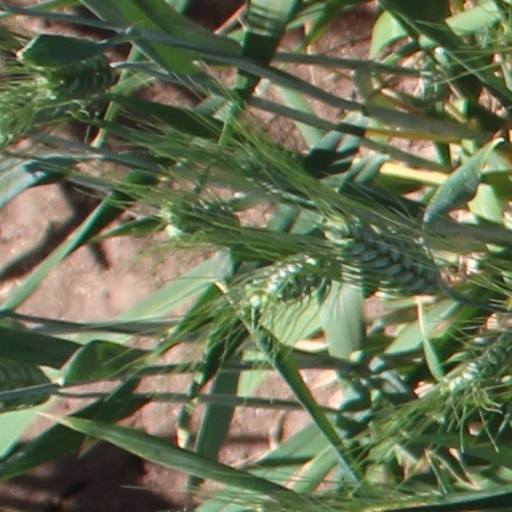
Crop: wheat